Elk River, Minnesota

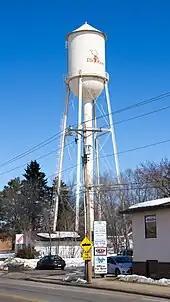
The Elk River Water Tower was placed on the National Register of Historic Places in 2012.

Zebulon Pike passed through the area on his 1805 exploration of the Upper Mississippi River and named the Elk River after the herds of elk he saw in the area. David Frederic Faribault, son of French-Canadian fur trader Jean-Baptiste Faribault built a trading post near the confluence of the Elk and Mississippi Rivers in 1846, which he later sold, in 1848, to H.M. Rice and S.P. Folsom. Folsom moved his family to the place and built a log cabin. French fur trader and guide Pierre Bottineau bought the post and cabin from Folsom. The trading post stood on a bluff just north of the present day bridge across the Elk River on main street. Bottineau also built a hotel in 1850 on the bank of the Mississippi about a half mile below the mouth of the Elk. The two rivers and the Red River Trail, which passed nearby, made this area a good location for commerce.